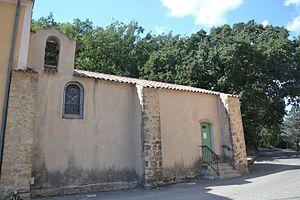
égise de Châteauvert
Châteauvert est une commune française située en « Pays de la Provence Verte » dans le département du Var, en région Provence-Alpes-Côte d'Azur.